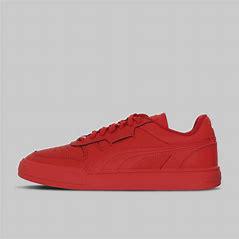
Brand: Puma
Model: Caven